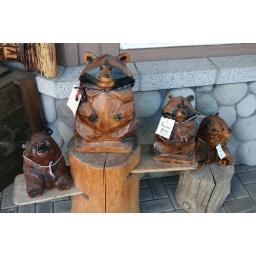
day 7 - cute animals in Sisters